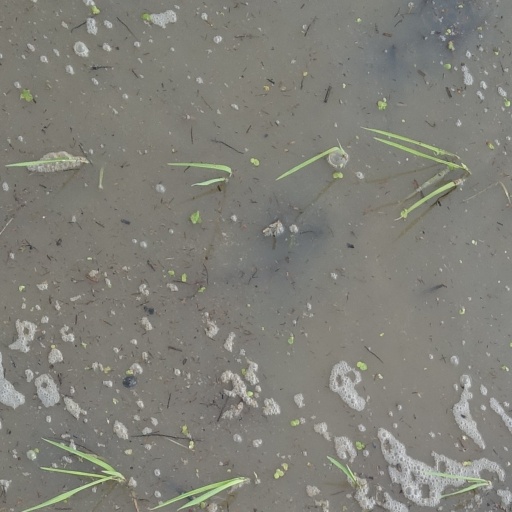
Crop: rice